David Leslie (Oregon politician)

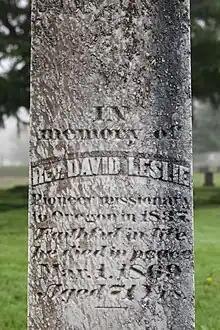
Gravestone of Rev. David Leslie in Salem Pioneer Cemetery, Salem, Oregon.

Meanwhile, in 1860 he sold of his farm to Asahel Bush II. In the civic arena, he helped found the local Masonic Order chapter, the local Grand Lodge of A. F. and A. M., and served as the territory’s first chaplain of the legislature. Leslie died on May 1, 1869, in Salem, Oregon, and was buried at the I.O.O.F. cemetery. This is the same cemetery in which his first wife is buried.